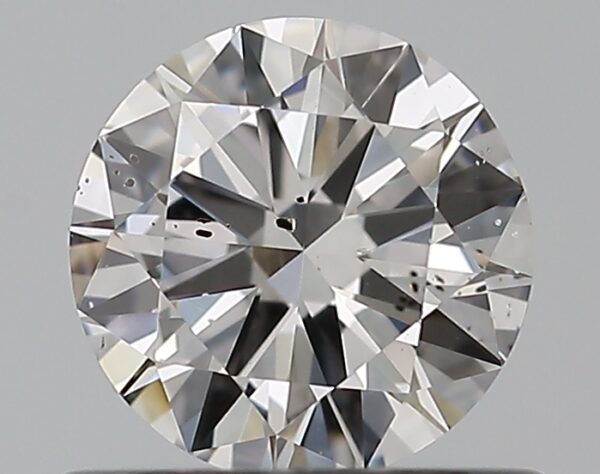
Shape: round
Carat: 0.5
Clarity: SI2
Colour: G
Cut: VG
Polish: EX
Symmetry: VG
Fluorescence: N
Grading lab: GIA
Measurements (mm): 5.1 x 5.14 x 3.04